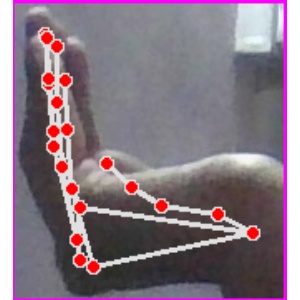
अक्षर: स